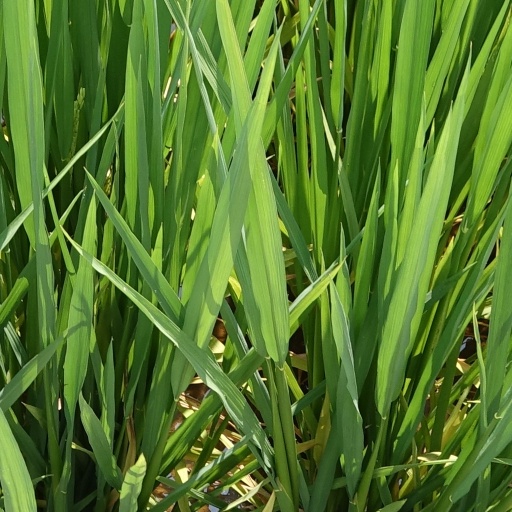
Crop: rice